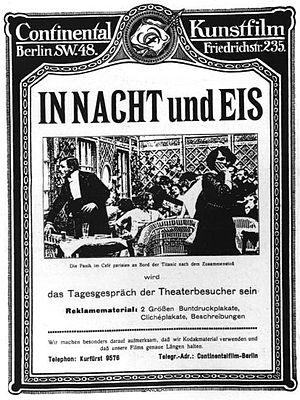
L'affiche du film In Nacht und Eis. Sorti en 1912, ce film est le deuxième à raconter le naufrage du Titanic.
In Nacht und Eis, également nommé Der Untergang der Titanic est un film muet allemand réalisé par Mime Misu, sorti en 1912.